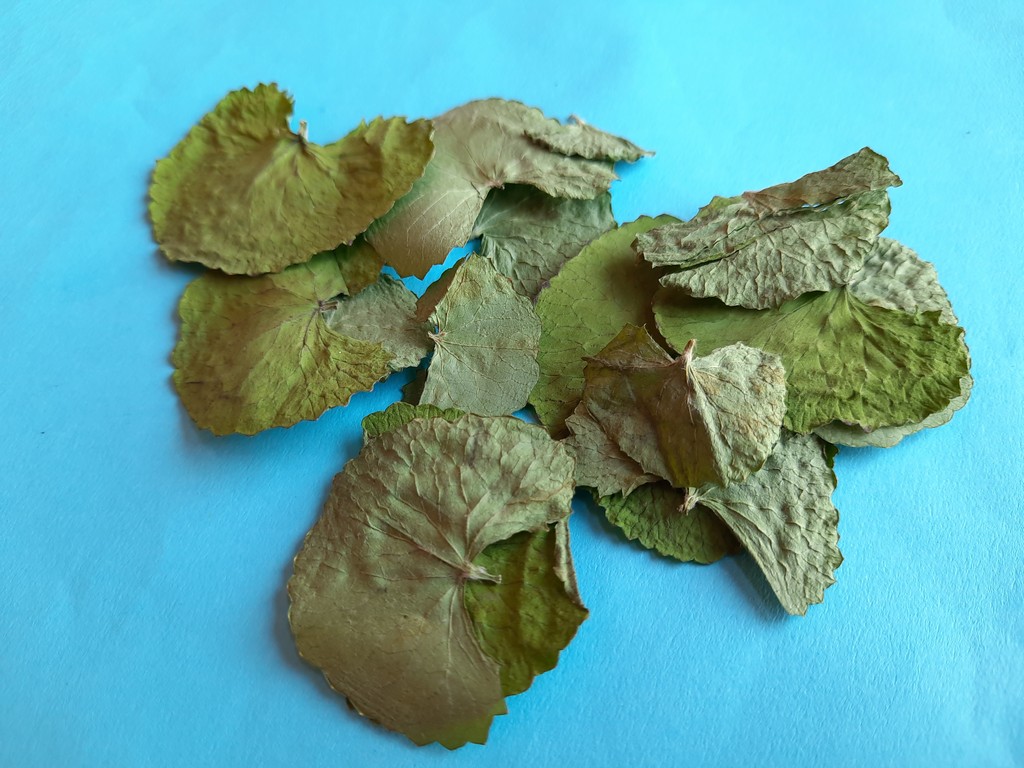
Label: Dried